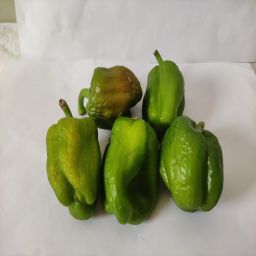
Crop: Bell Pepper
Quality: Old